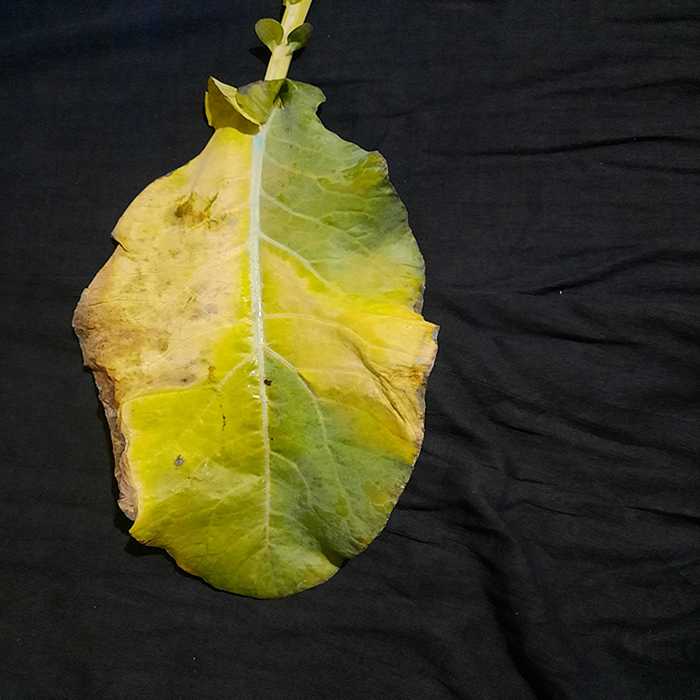
Plant: Cauliflower
Label: Black Rot